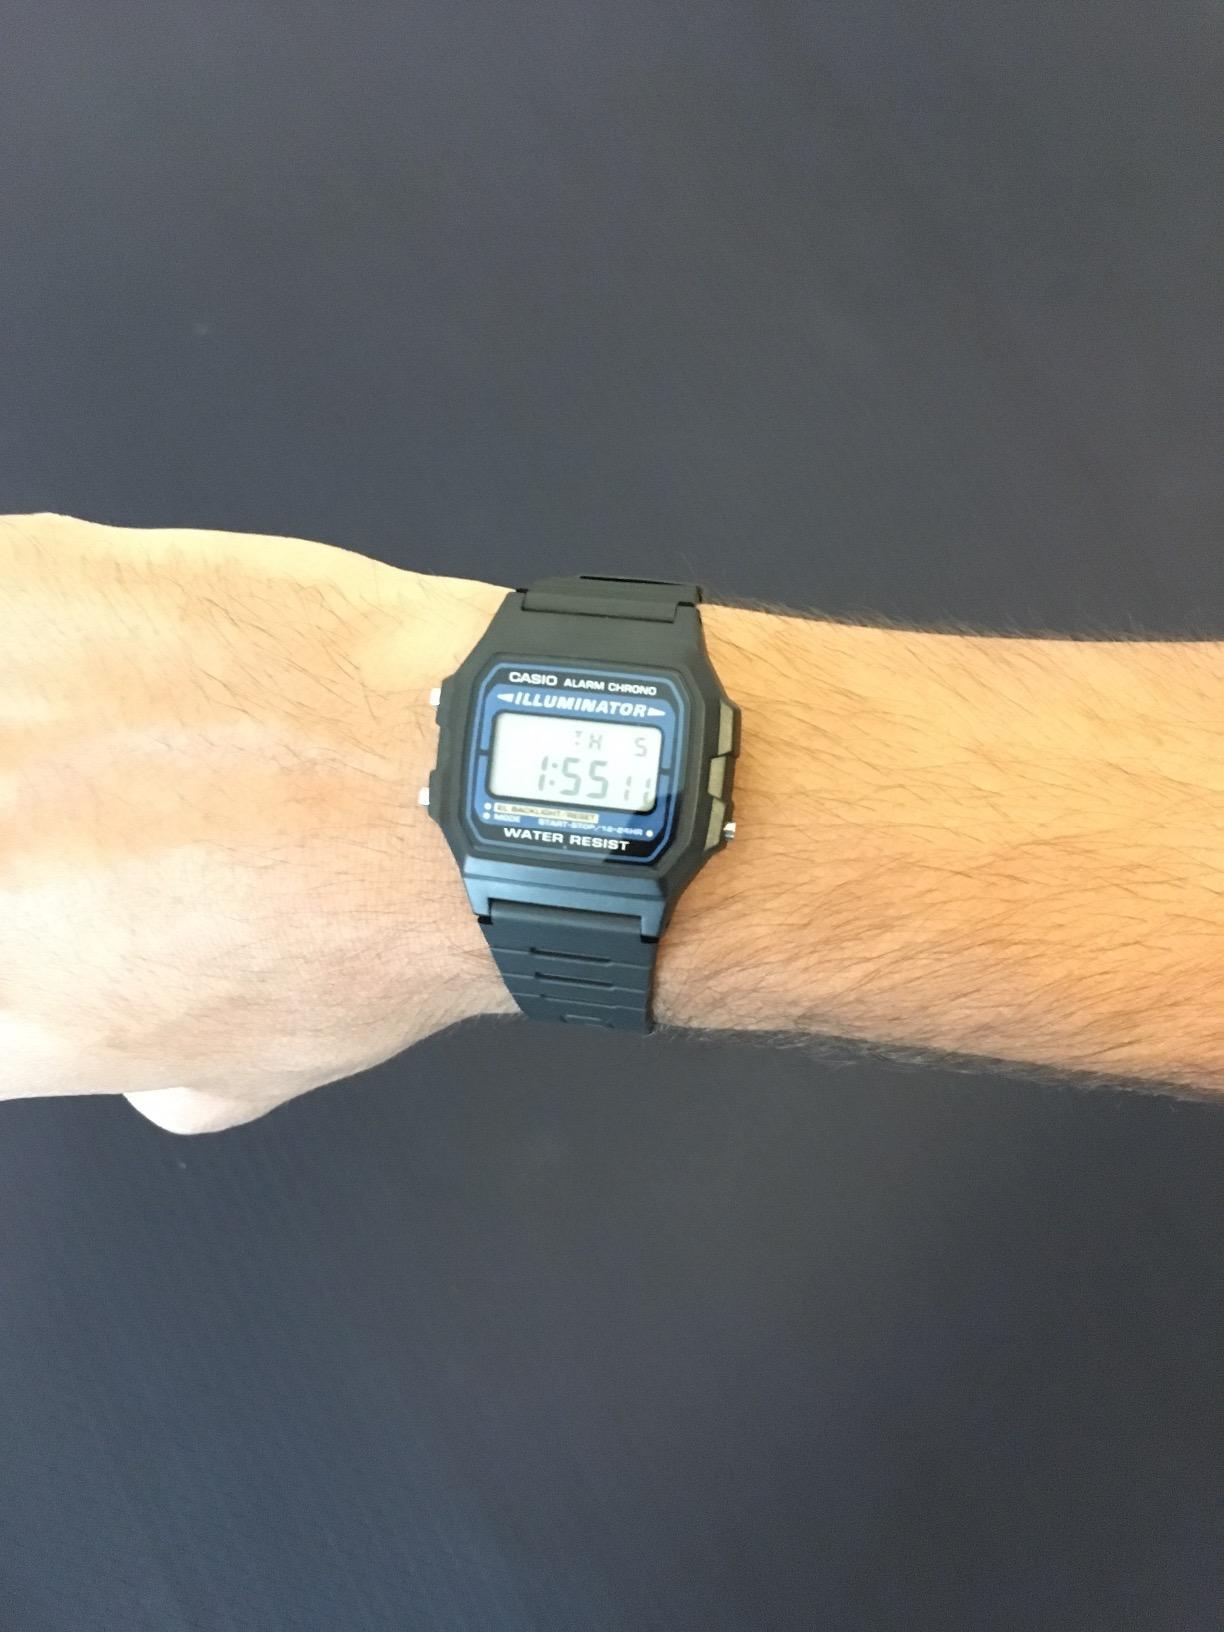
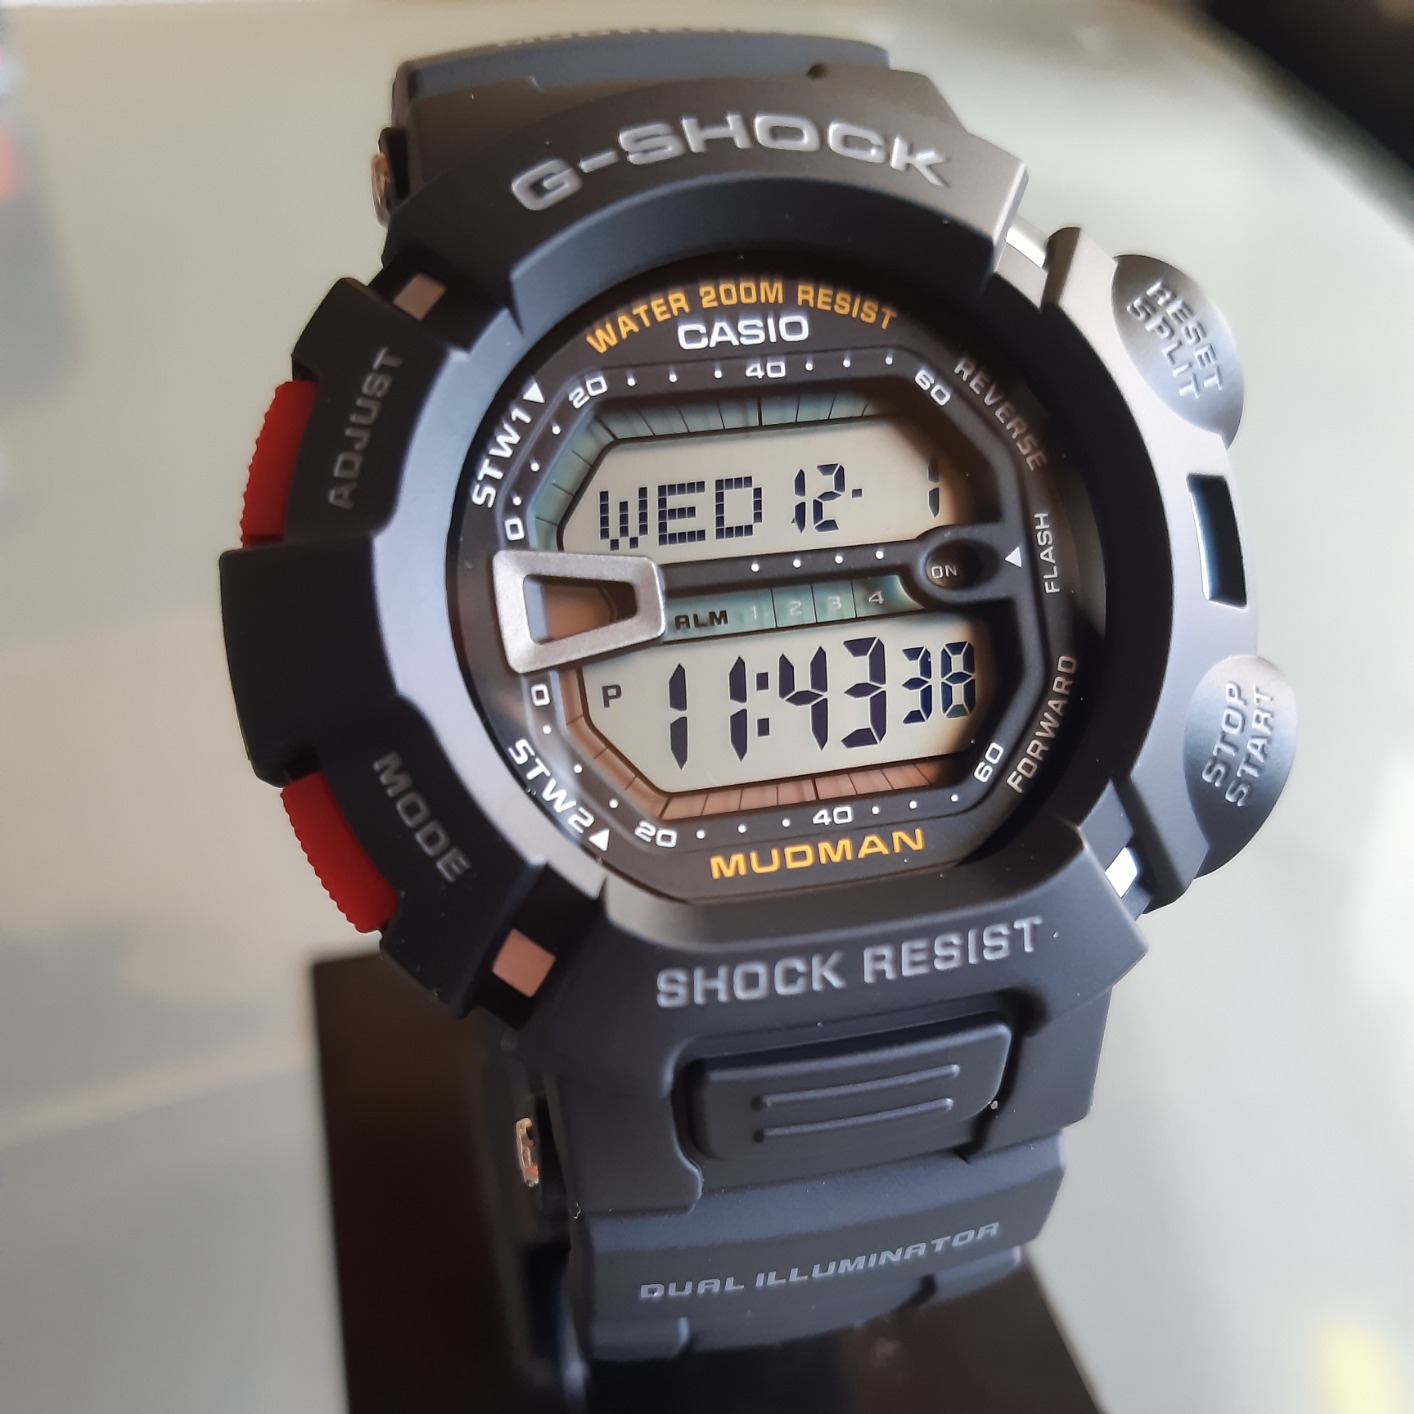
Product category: accessories_watch
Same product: no